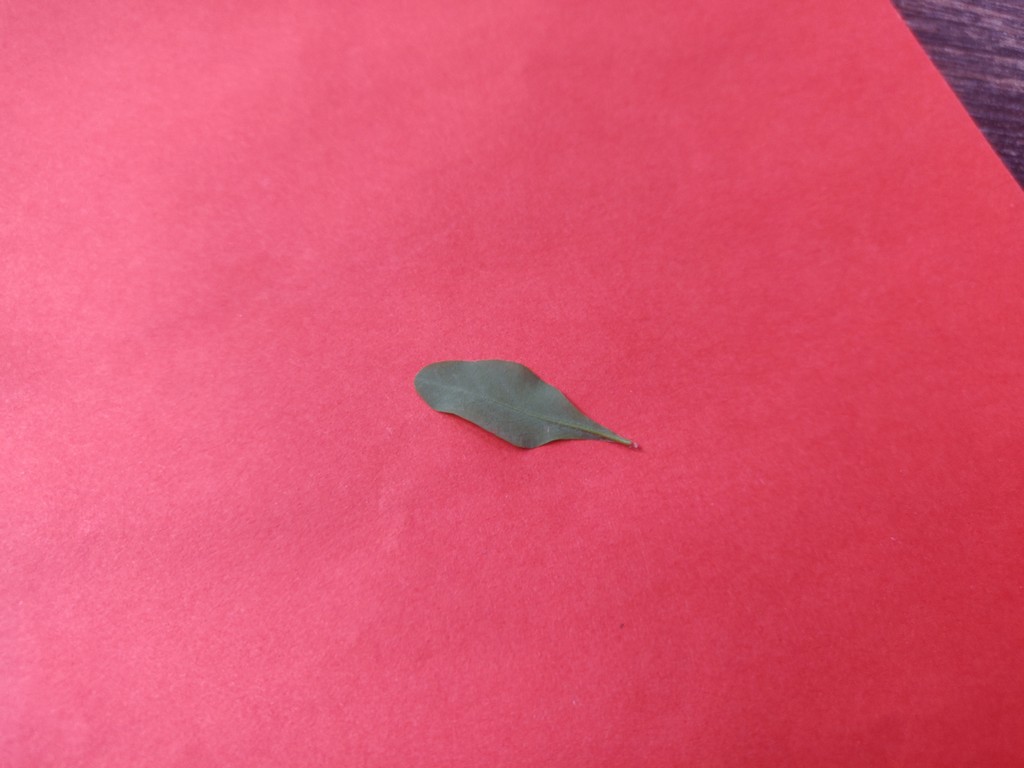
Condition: Healthy
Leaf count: single
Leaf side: back